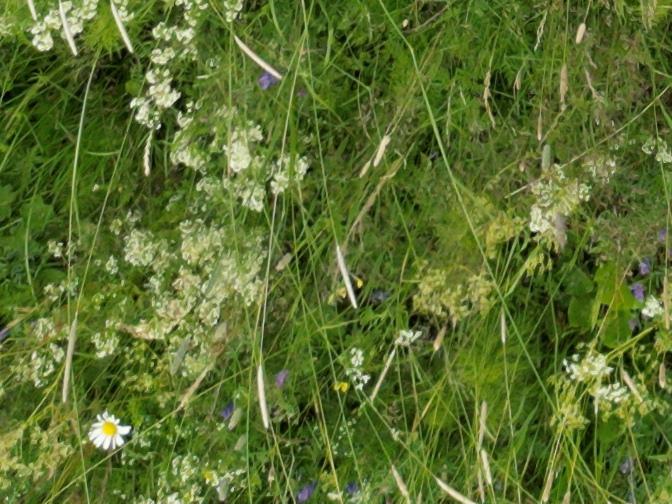
Flowers visible:  daisy flowers, yarrow flowers, yarrow flowers, yarrow flowers, yarrow flowers